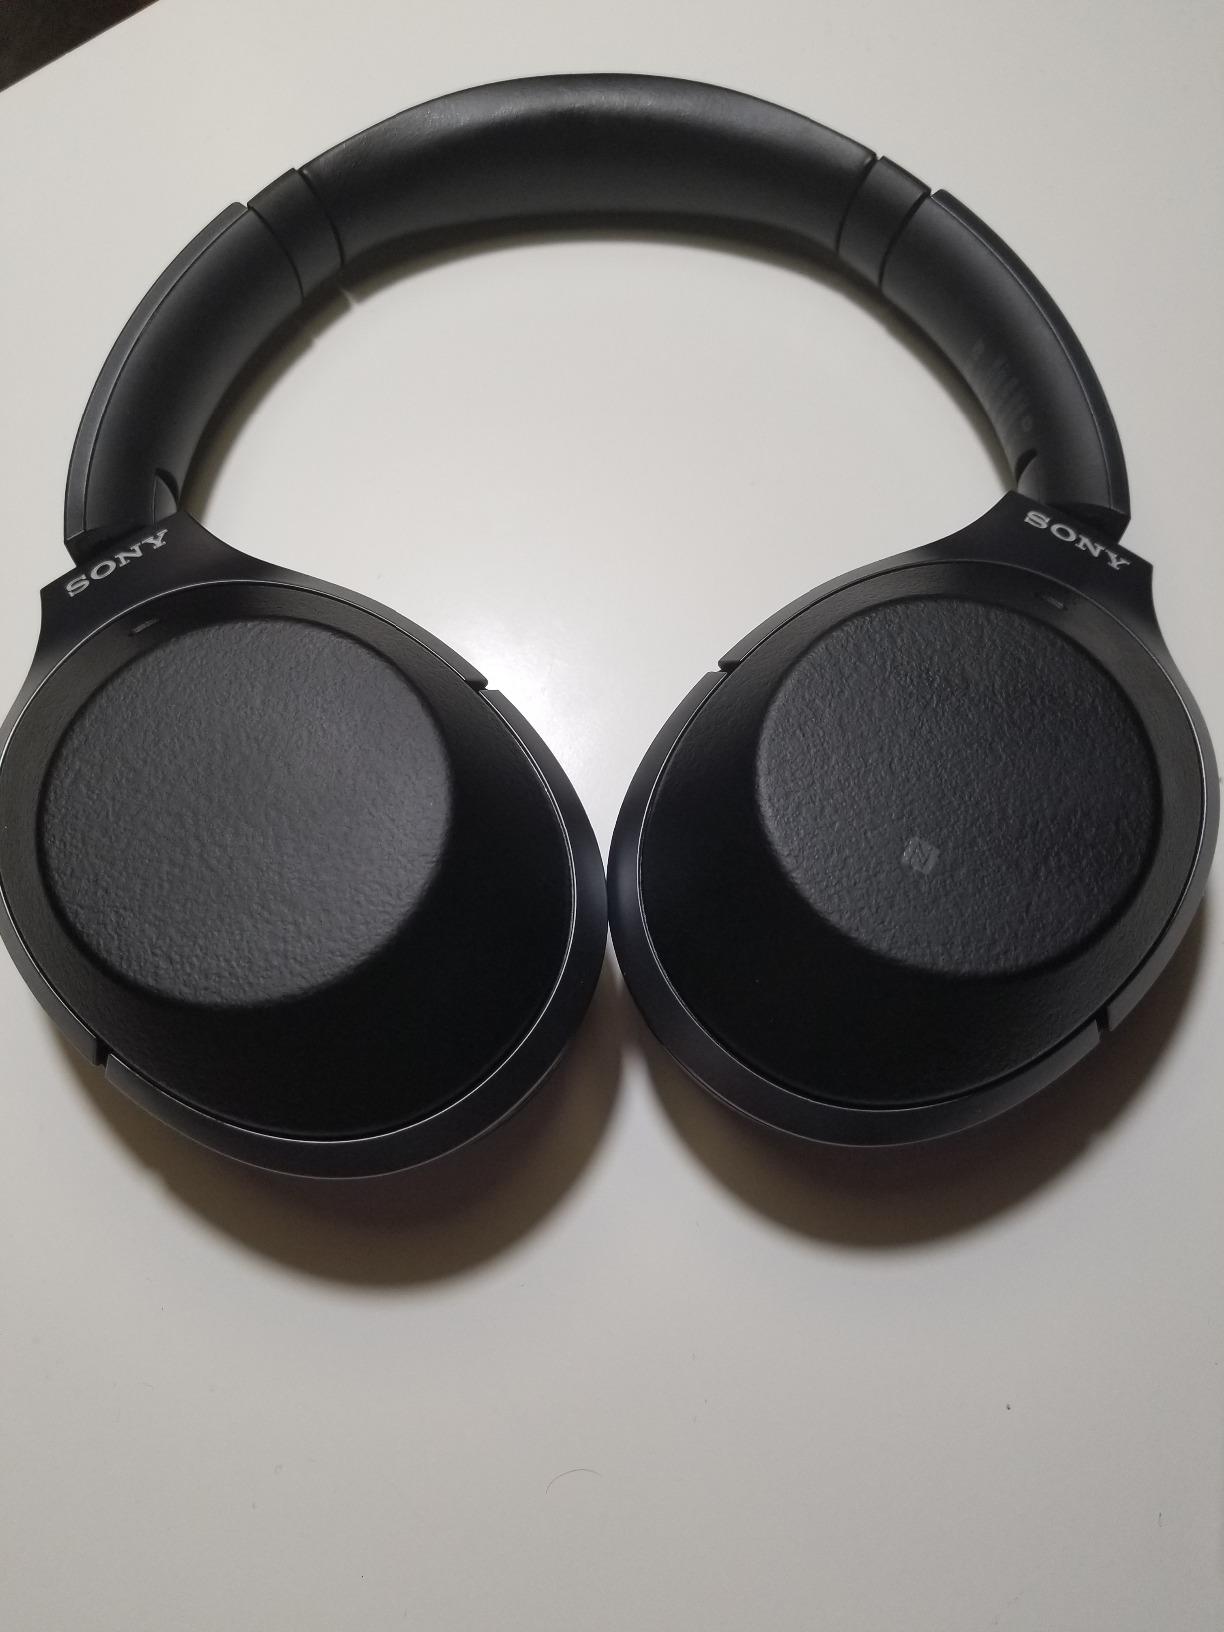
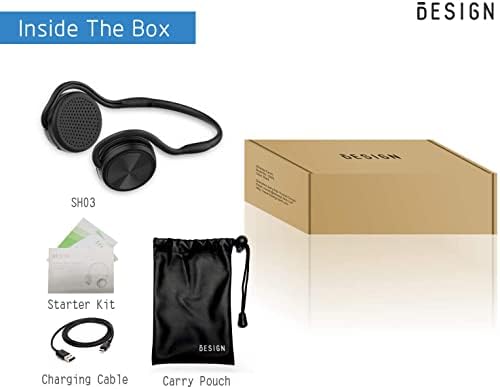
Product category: headphones
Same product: no